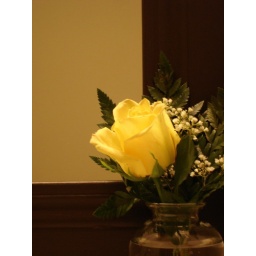
quick snap of flowers in the bathroom